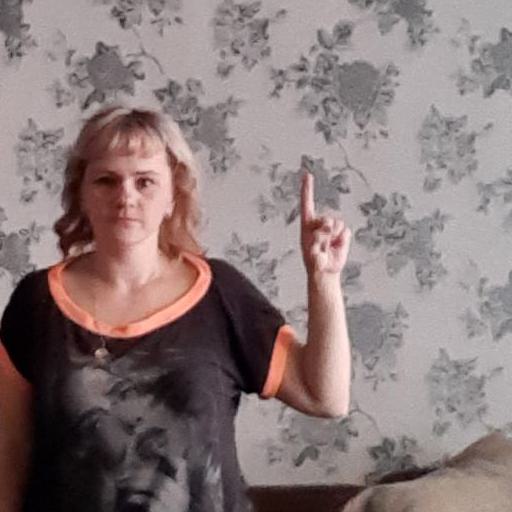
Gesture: one